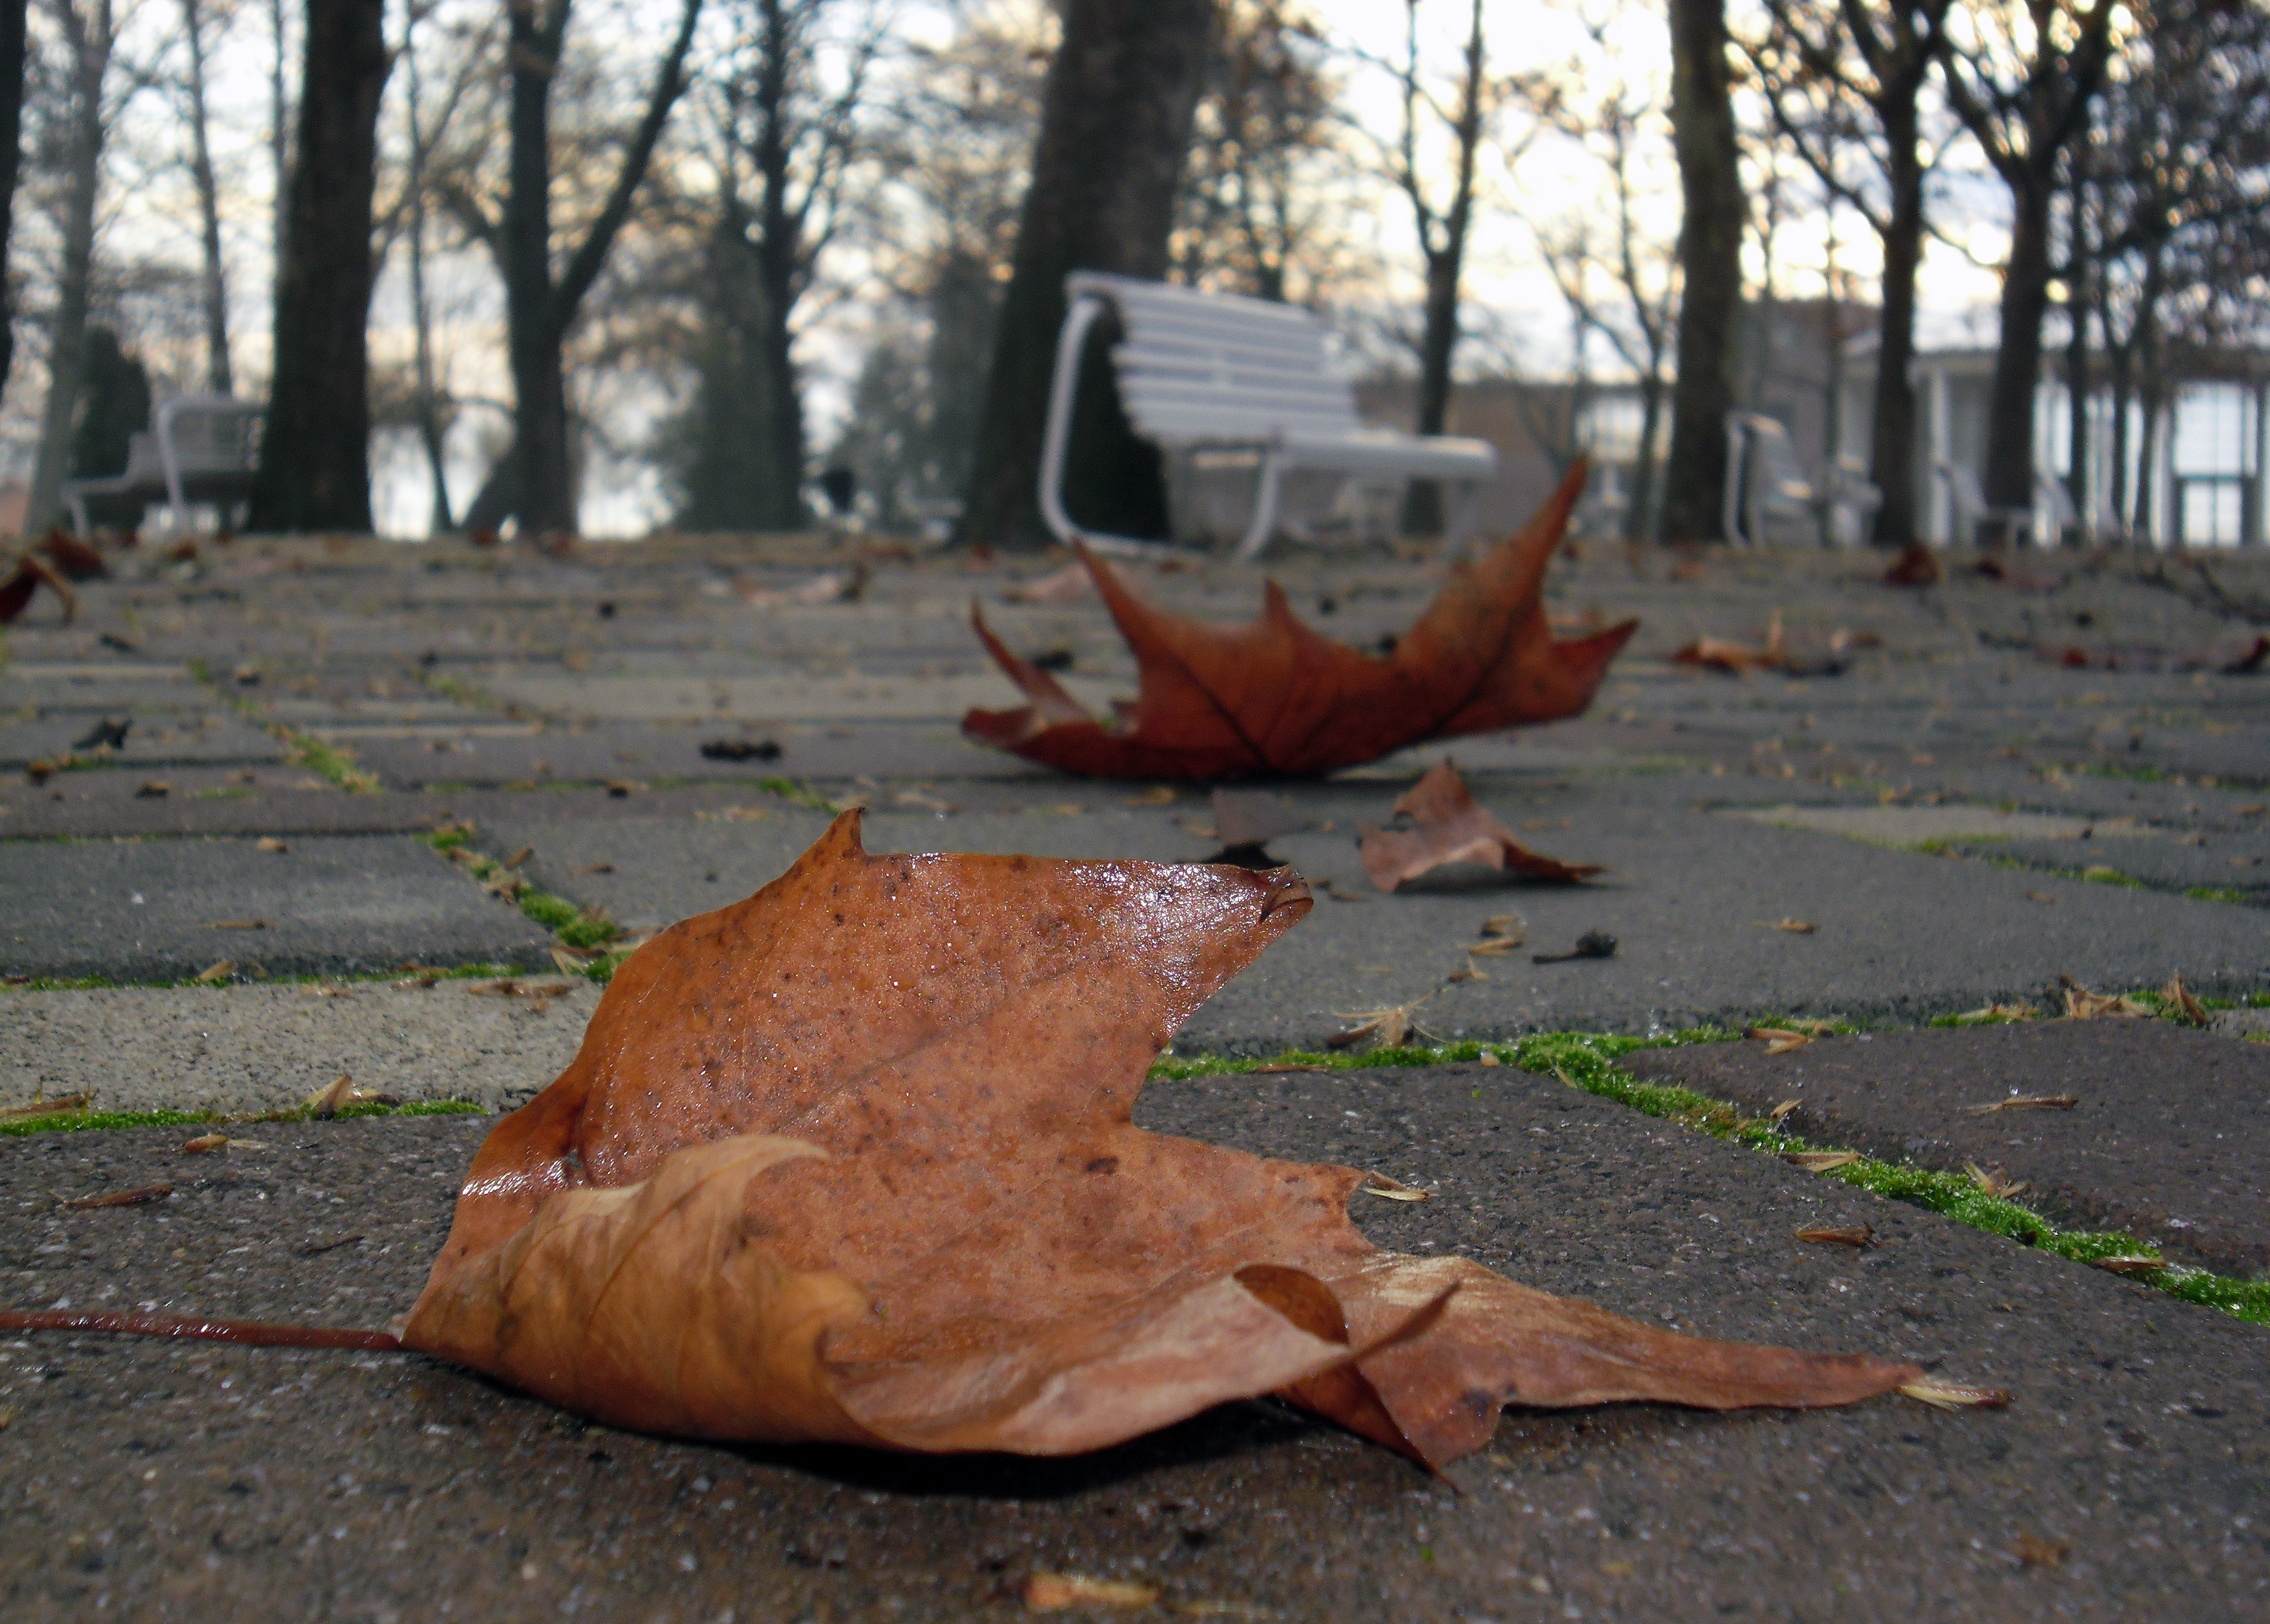
tree, nature, wood, leaf, foliage, red, autumn, yellow, season, woody plant